List of awards and nominations received by Dhanush

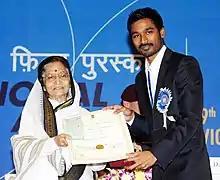
Dhanush receiving the Rajat Kamal Award (for the Best Actor) from Pratibha Patil, the then President of India, at the 58th National Film Awards ceremony held in New Delhi in September 2011.

The Edison Awards have been presented by the Tamil television channel MyTamilMovie.com since 2009 to honour excellence in Tamil cinema.